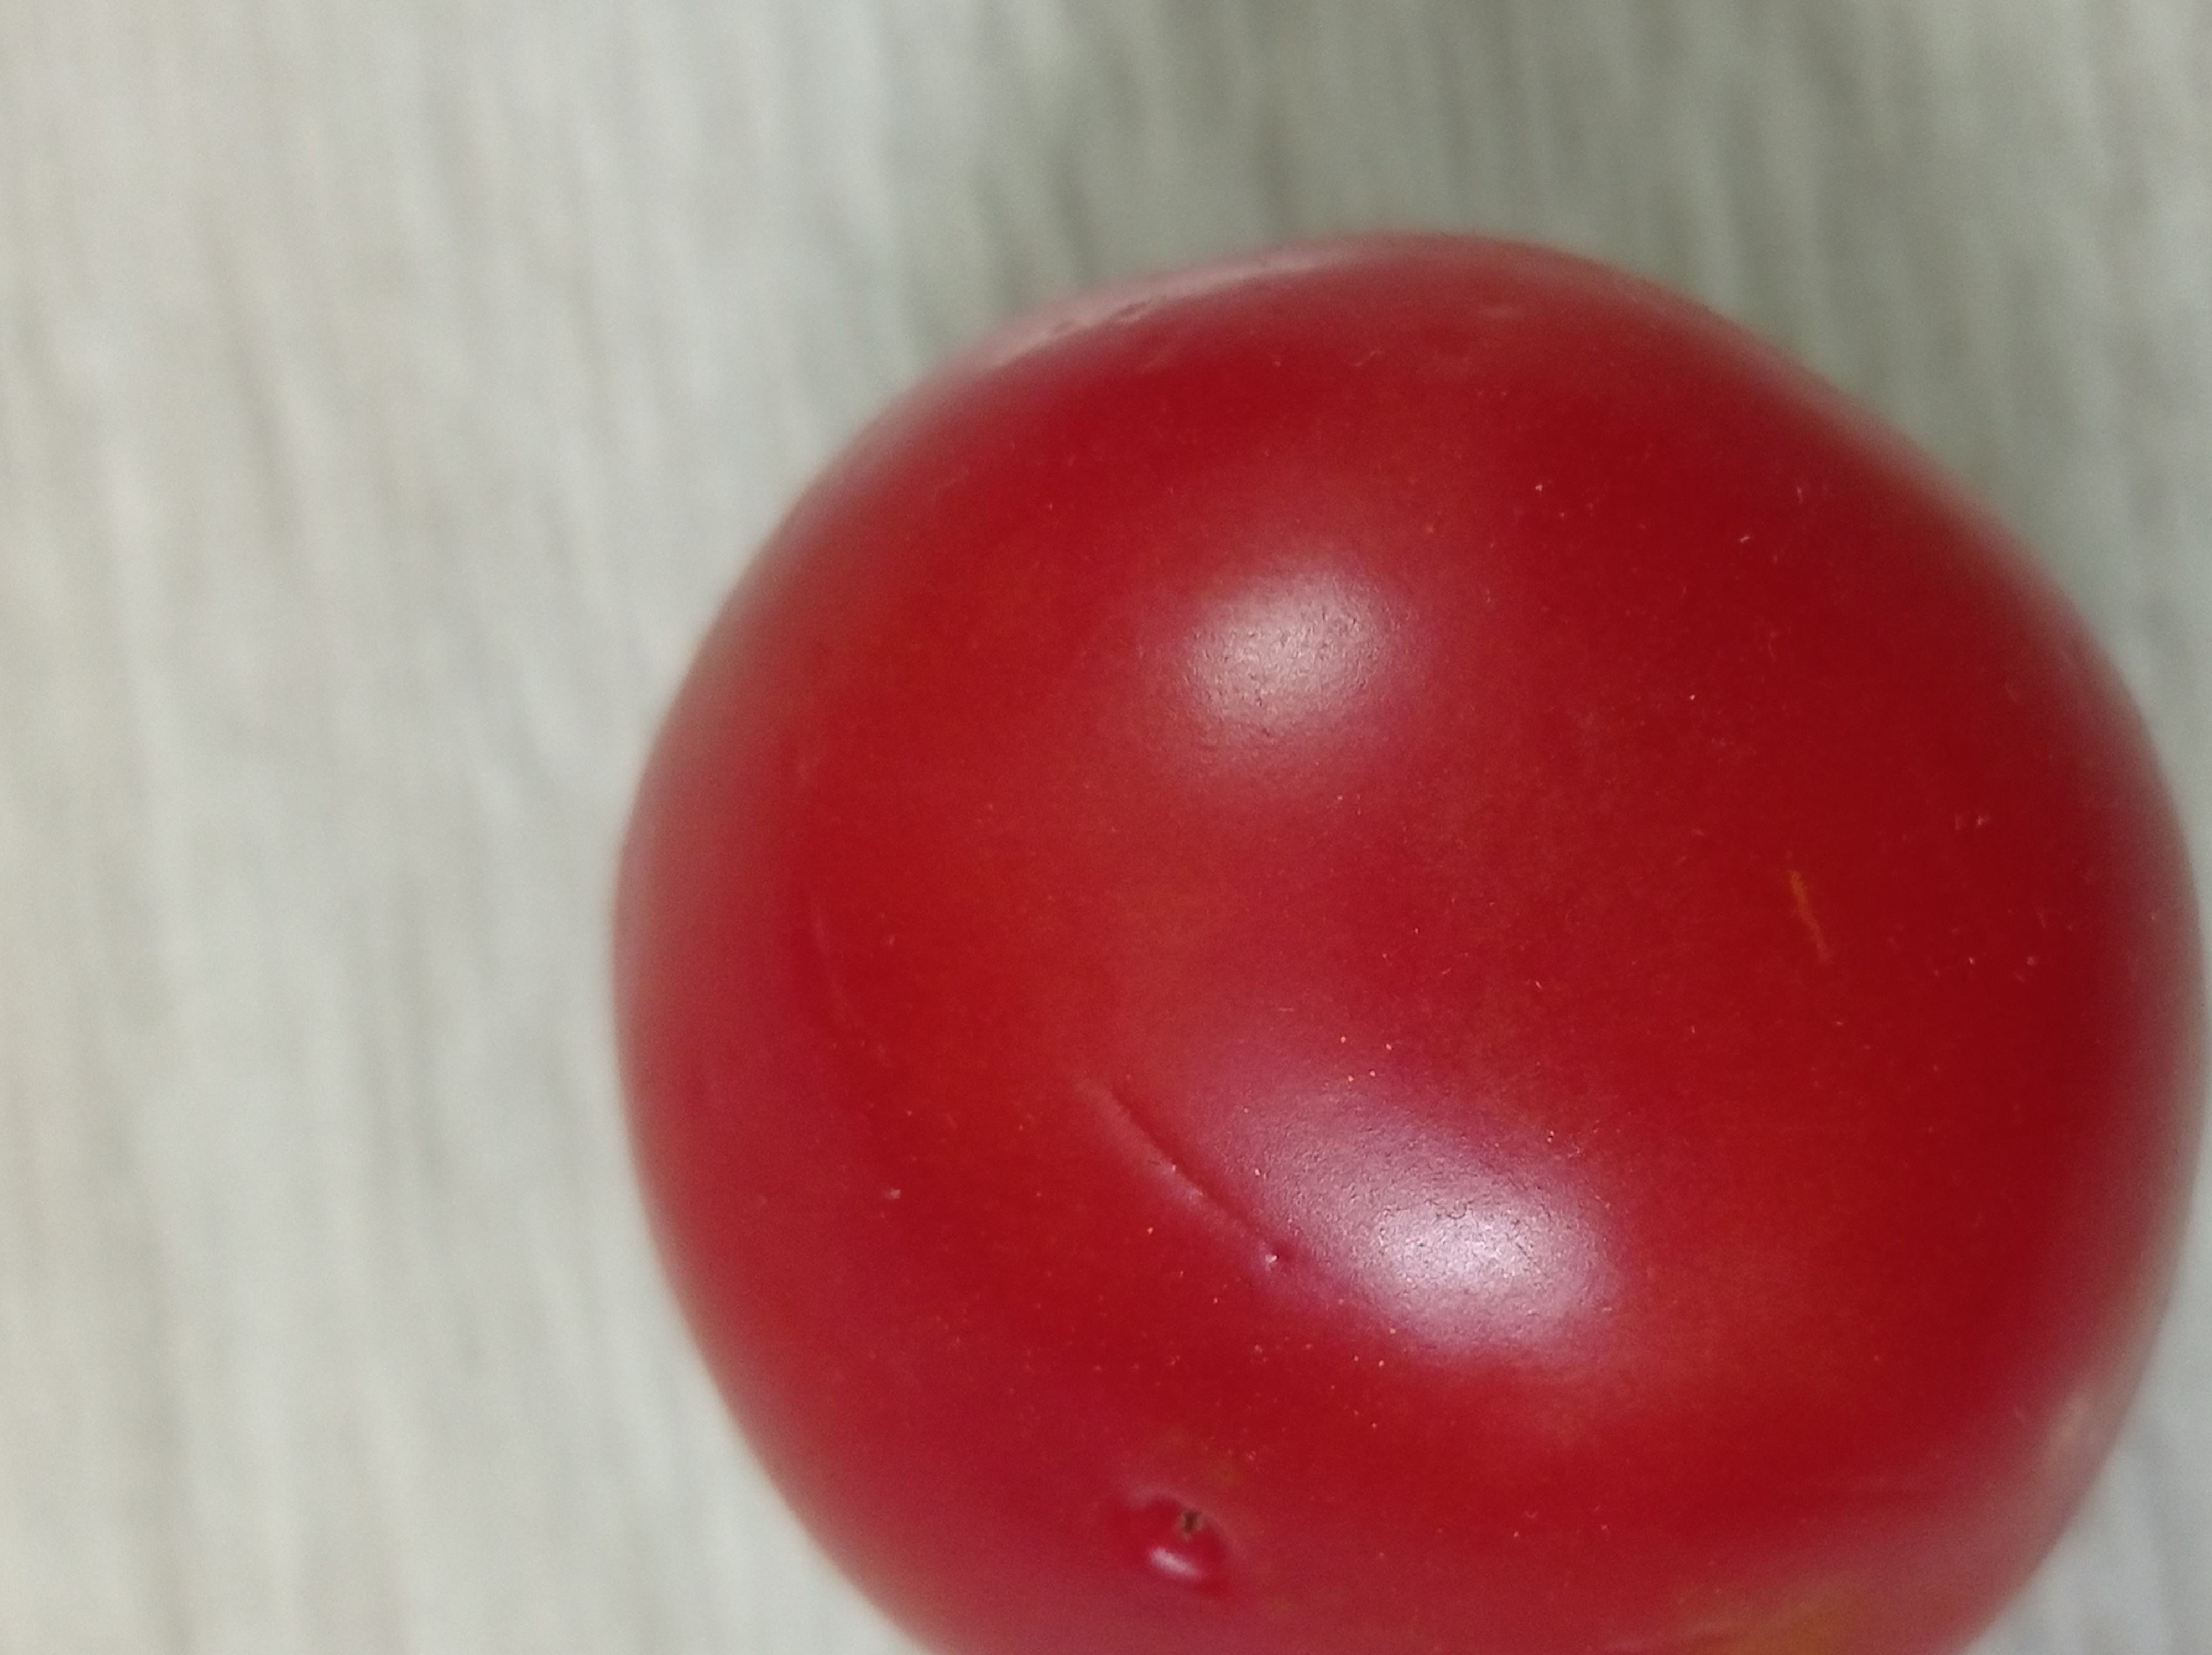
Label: Fresh